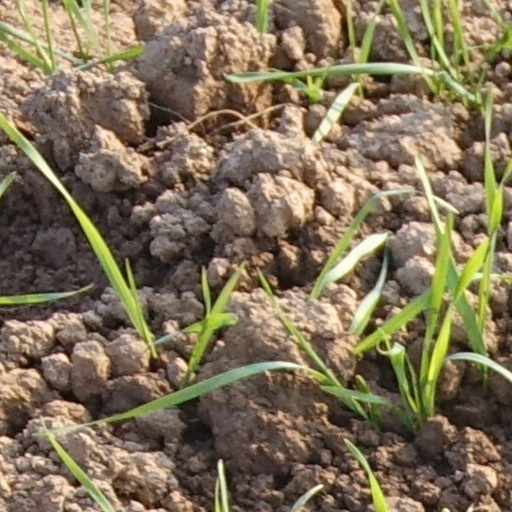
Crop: wheat